Sky position (RA, Dec in degrees): 210.951, -1.77
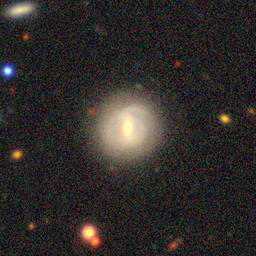
Galaxy morphology: Barred Spiral Galaxies